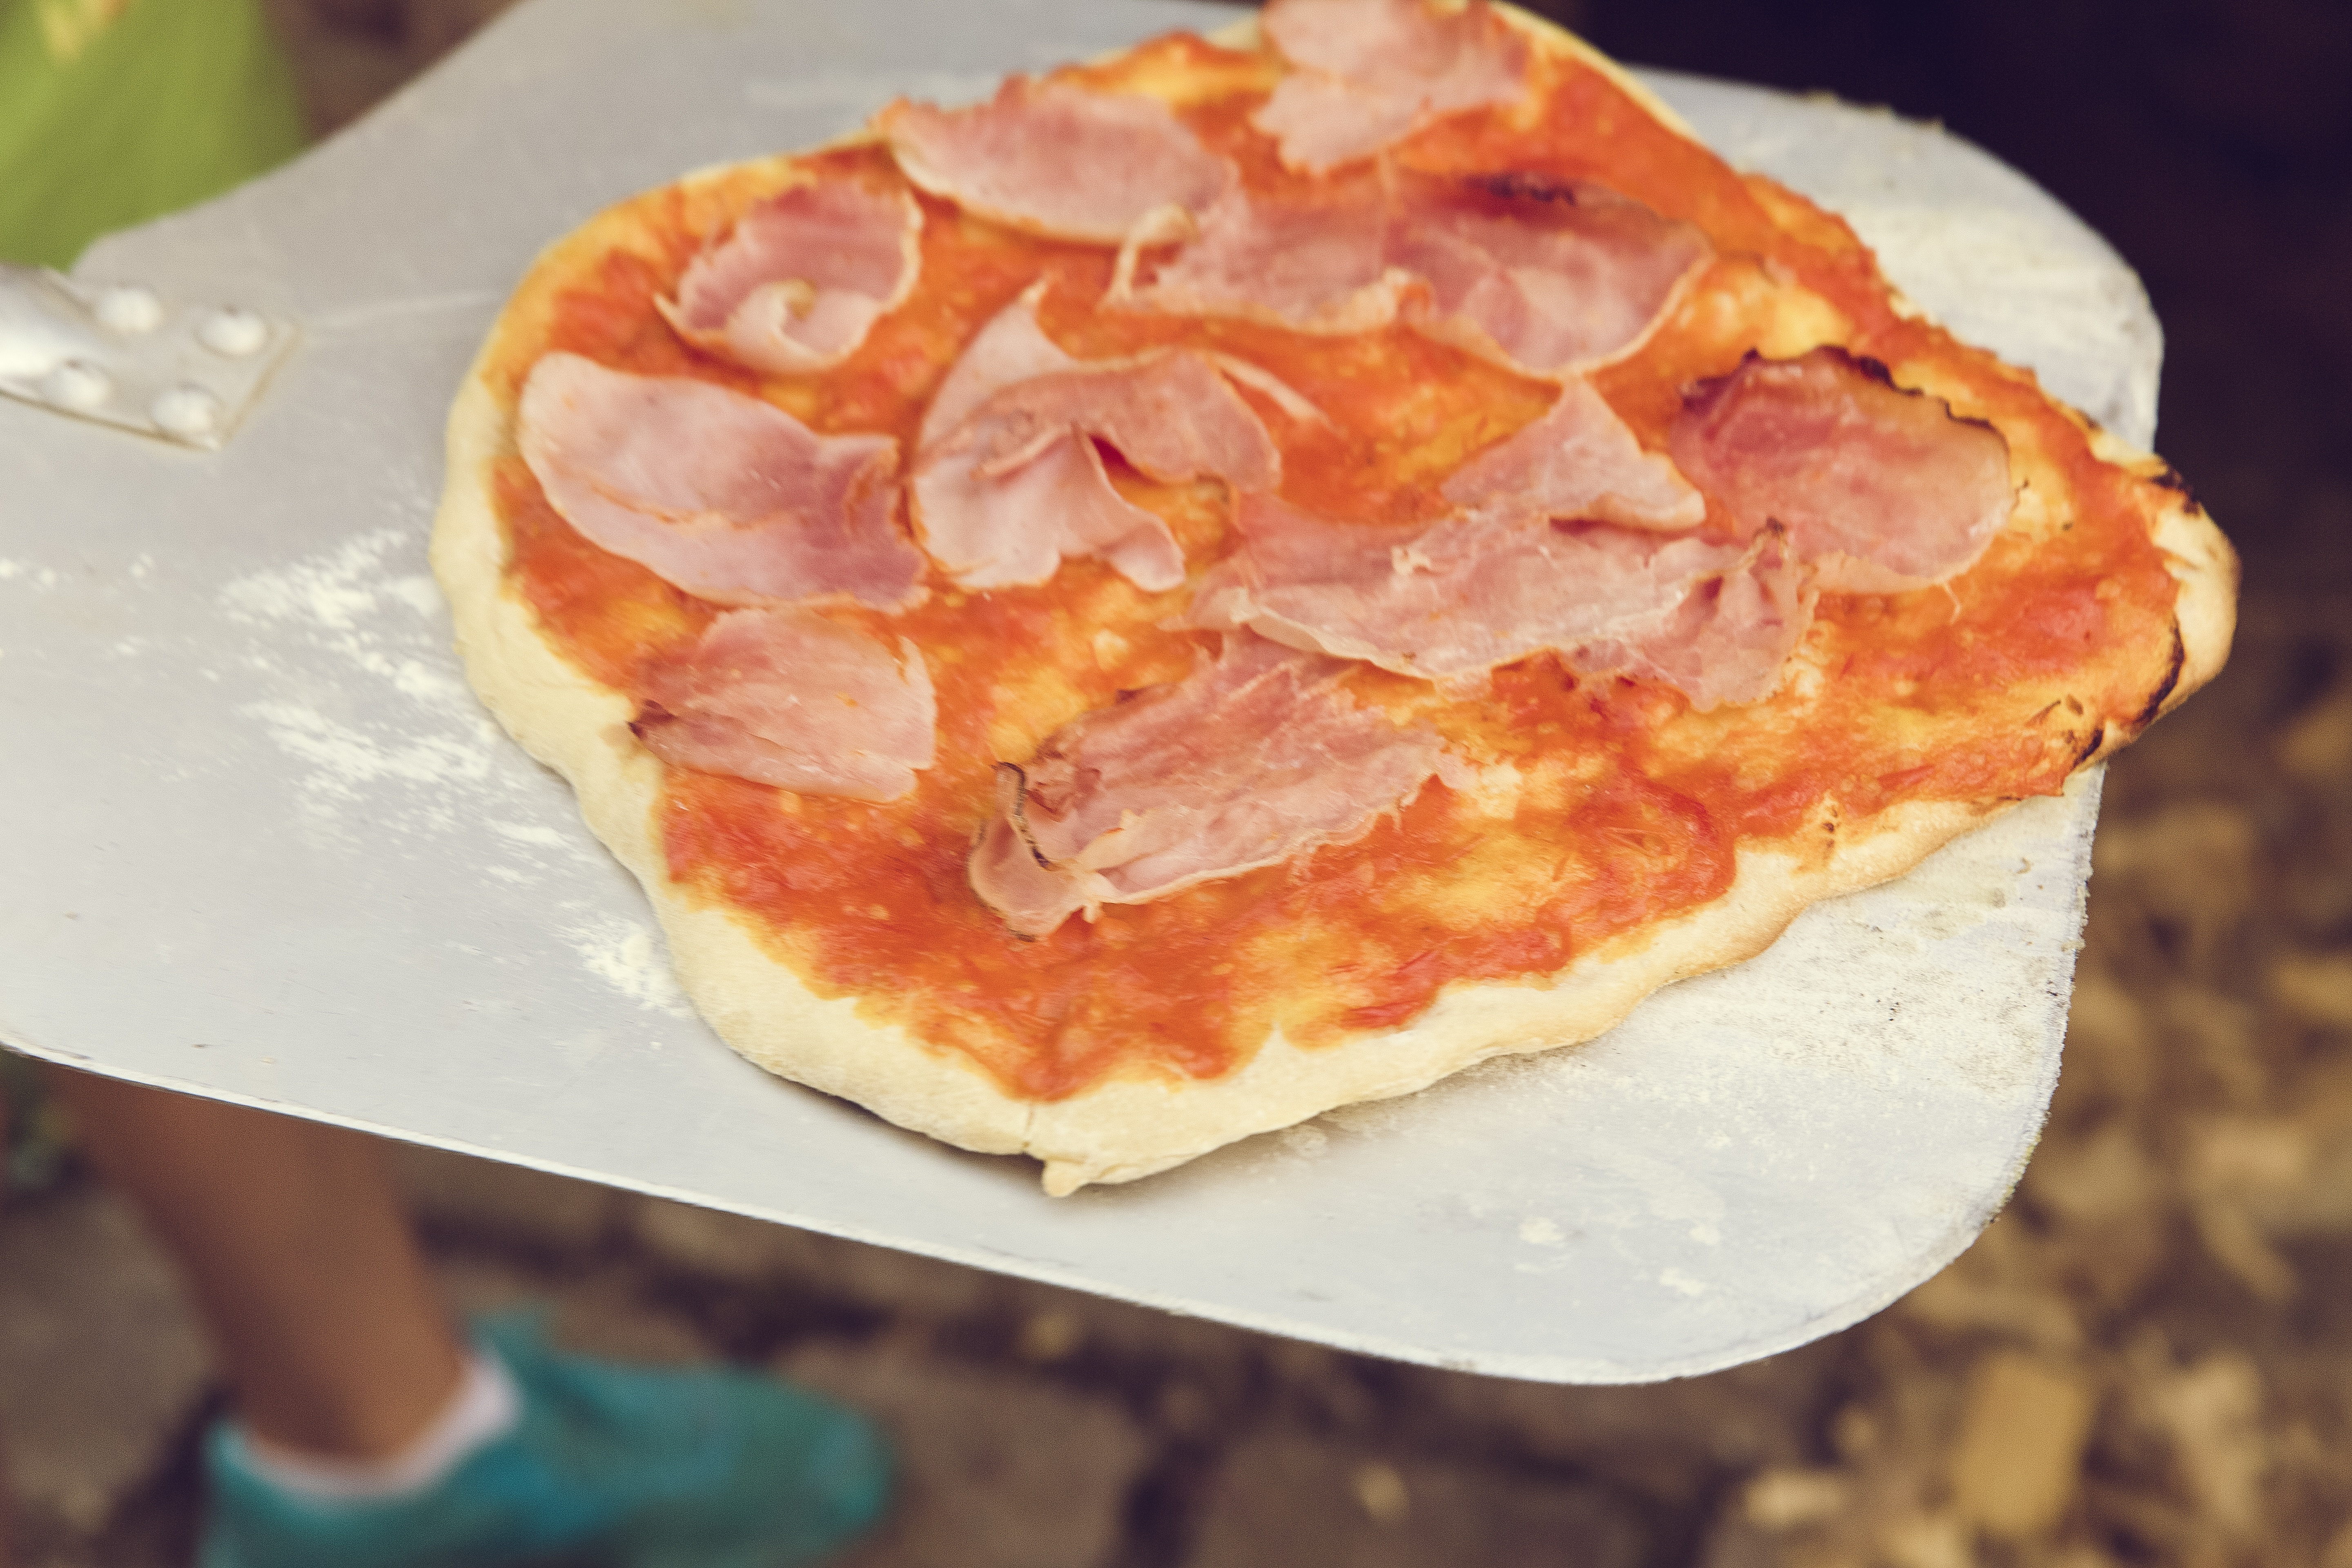
wood, dish, meal, food, flame, fire, fireplace, breakfast, meat, lunch, cuisine, homemade, dough, pizza, prosciutto, pepperoni, hot, tomatoes, oven, pizzeria, wood fire, wood burning stove, italian food, stone oven, tarte flamb e, scalloped, pizza oven, pizza cheese, wood fired pizzas, pizza maker, european food, salt cured meat